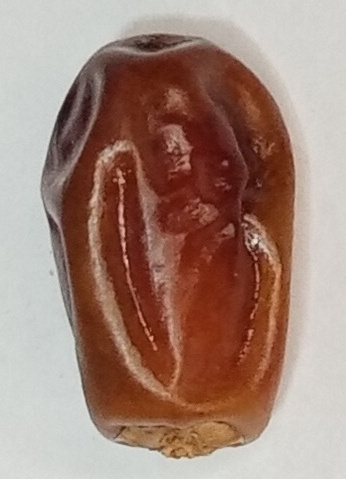
Variety: aseel
Size: small
Grade: grade-1